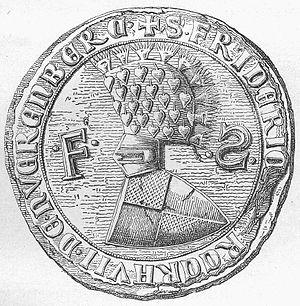
Frédéric IV est burgrave de Nuremberg de 1300 à sa mort.